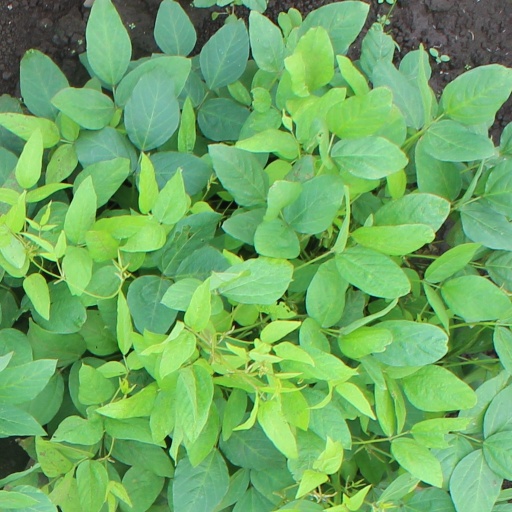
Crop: soybean